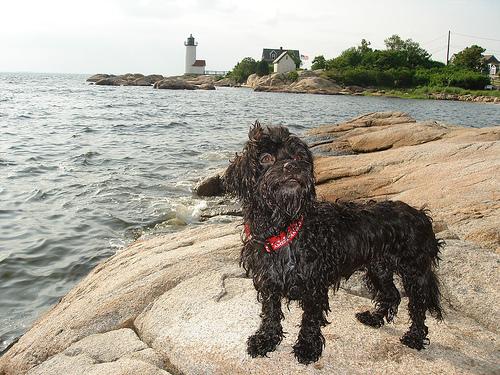
Breed: havanese